High-speed rail

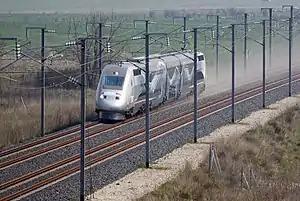
The TGV at in 2007

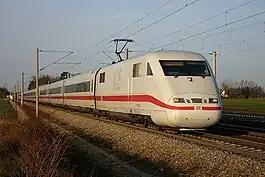
The German ICE 1

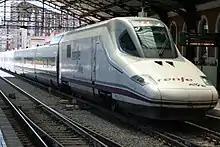
The Spanish AVE Class 102 "Pato" (duck)

The earliest European high-speed railway to be built was the Italian Florence–Rome high-speed railway (also called "Direttissima") in 1977. High-speed trains in Italy were developed during the 1960s. E444 locomotives were the first standard locomotives capable of , while an ALe 601 electrical multiple unit (EMU) reached a speed of during a test. Other EMUs, such as the ETR 220, ETR 250 and ETR 300, were also updated for speeds up to . The braking systems of cars were updated to match the increased speeds.